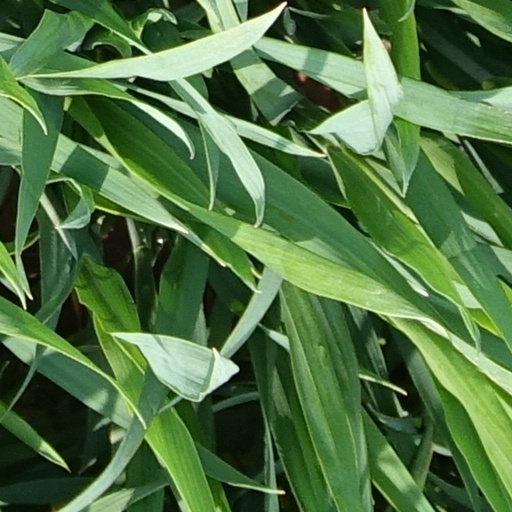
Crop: wheat